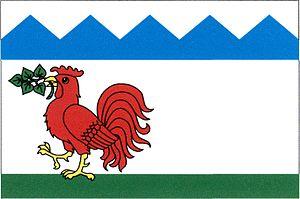
Střezimíř est une commune du district de Benešov, dans la région de Bohême-Centrale, en République tchèque. Sa population s'élevait à 324 habitants en 2020.